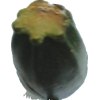
Label: green_zucchini